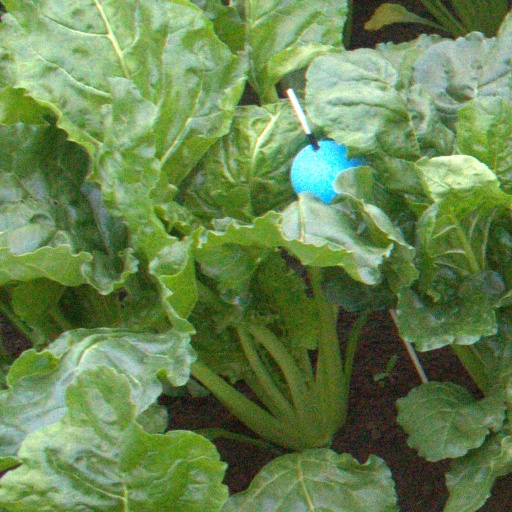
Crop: sugar beet